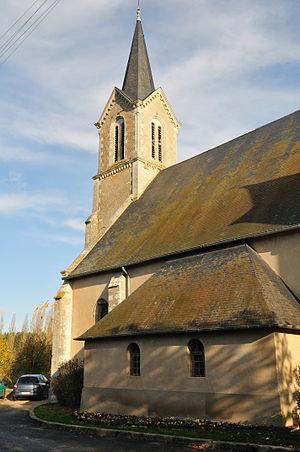
Église Saint-Gondon, Saint-Gondon, Loiret, France
Saint-Gondon est une commune française située dans le département du Loiret en région Centre-Val de Loire.